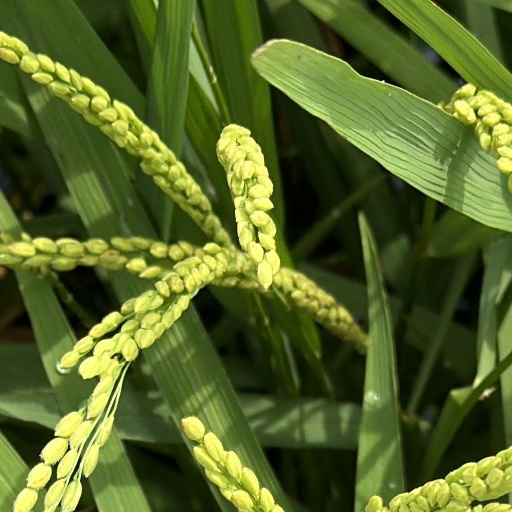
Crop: rice